Miami-Dade County Public Schools

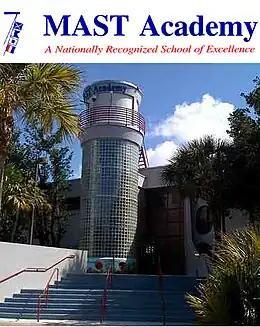
MAST Academy on Virginia Key, founded in 1991.

The following MDCPS high schools were ranked in "U.S. News & World Report"s annual "America's Best High Schools" rankings: